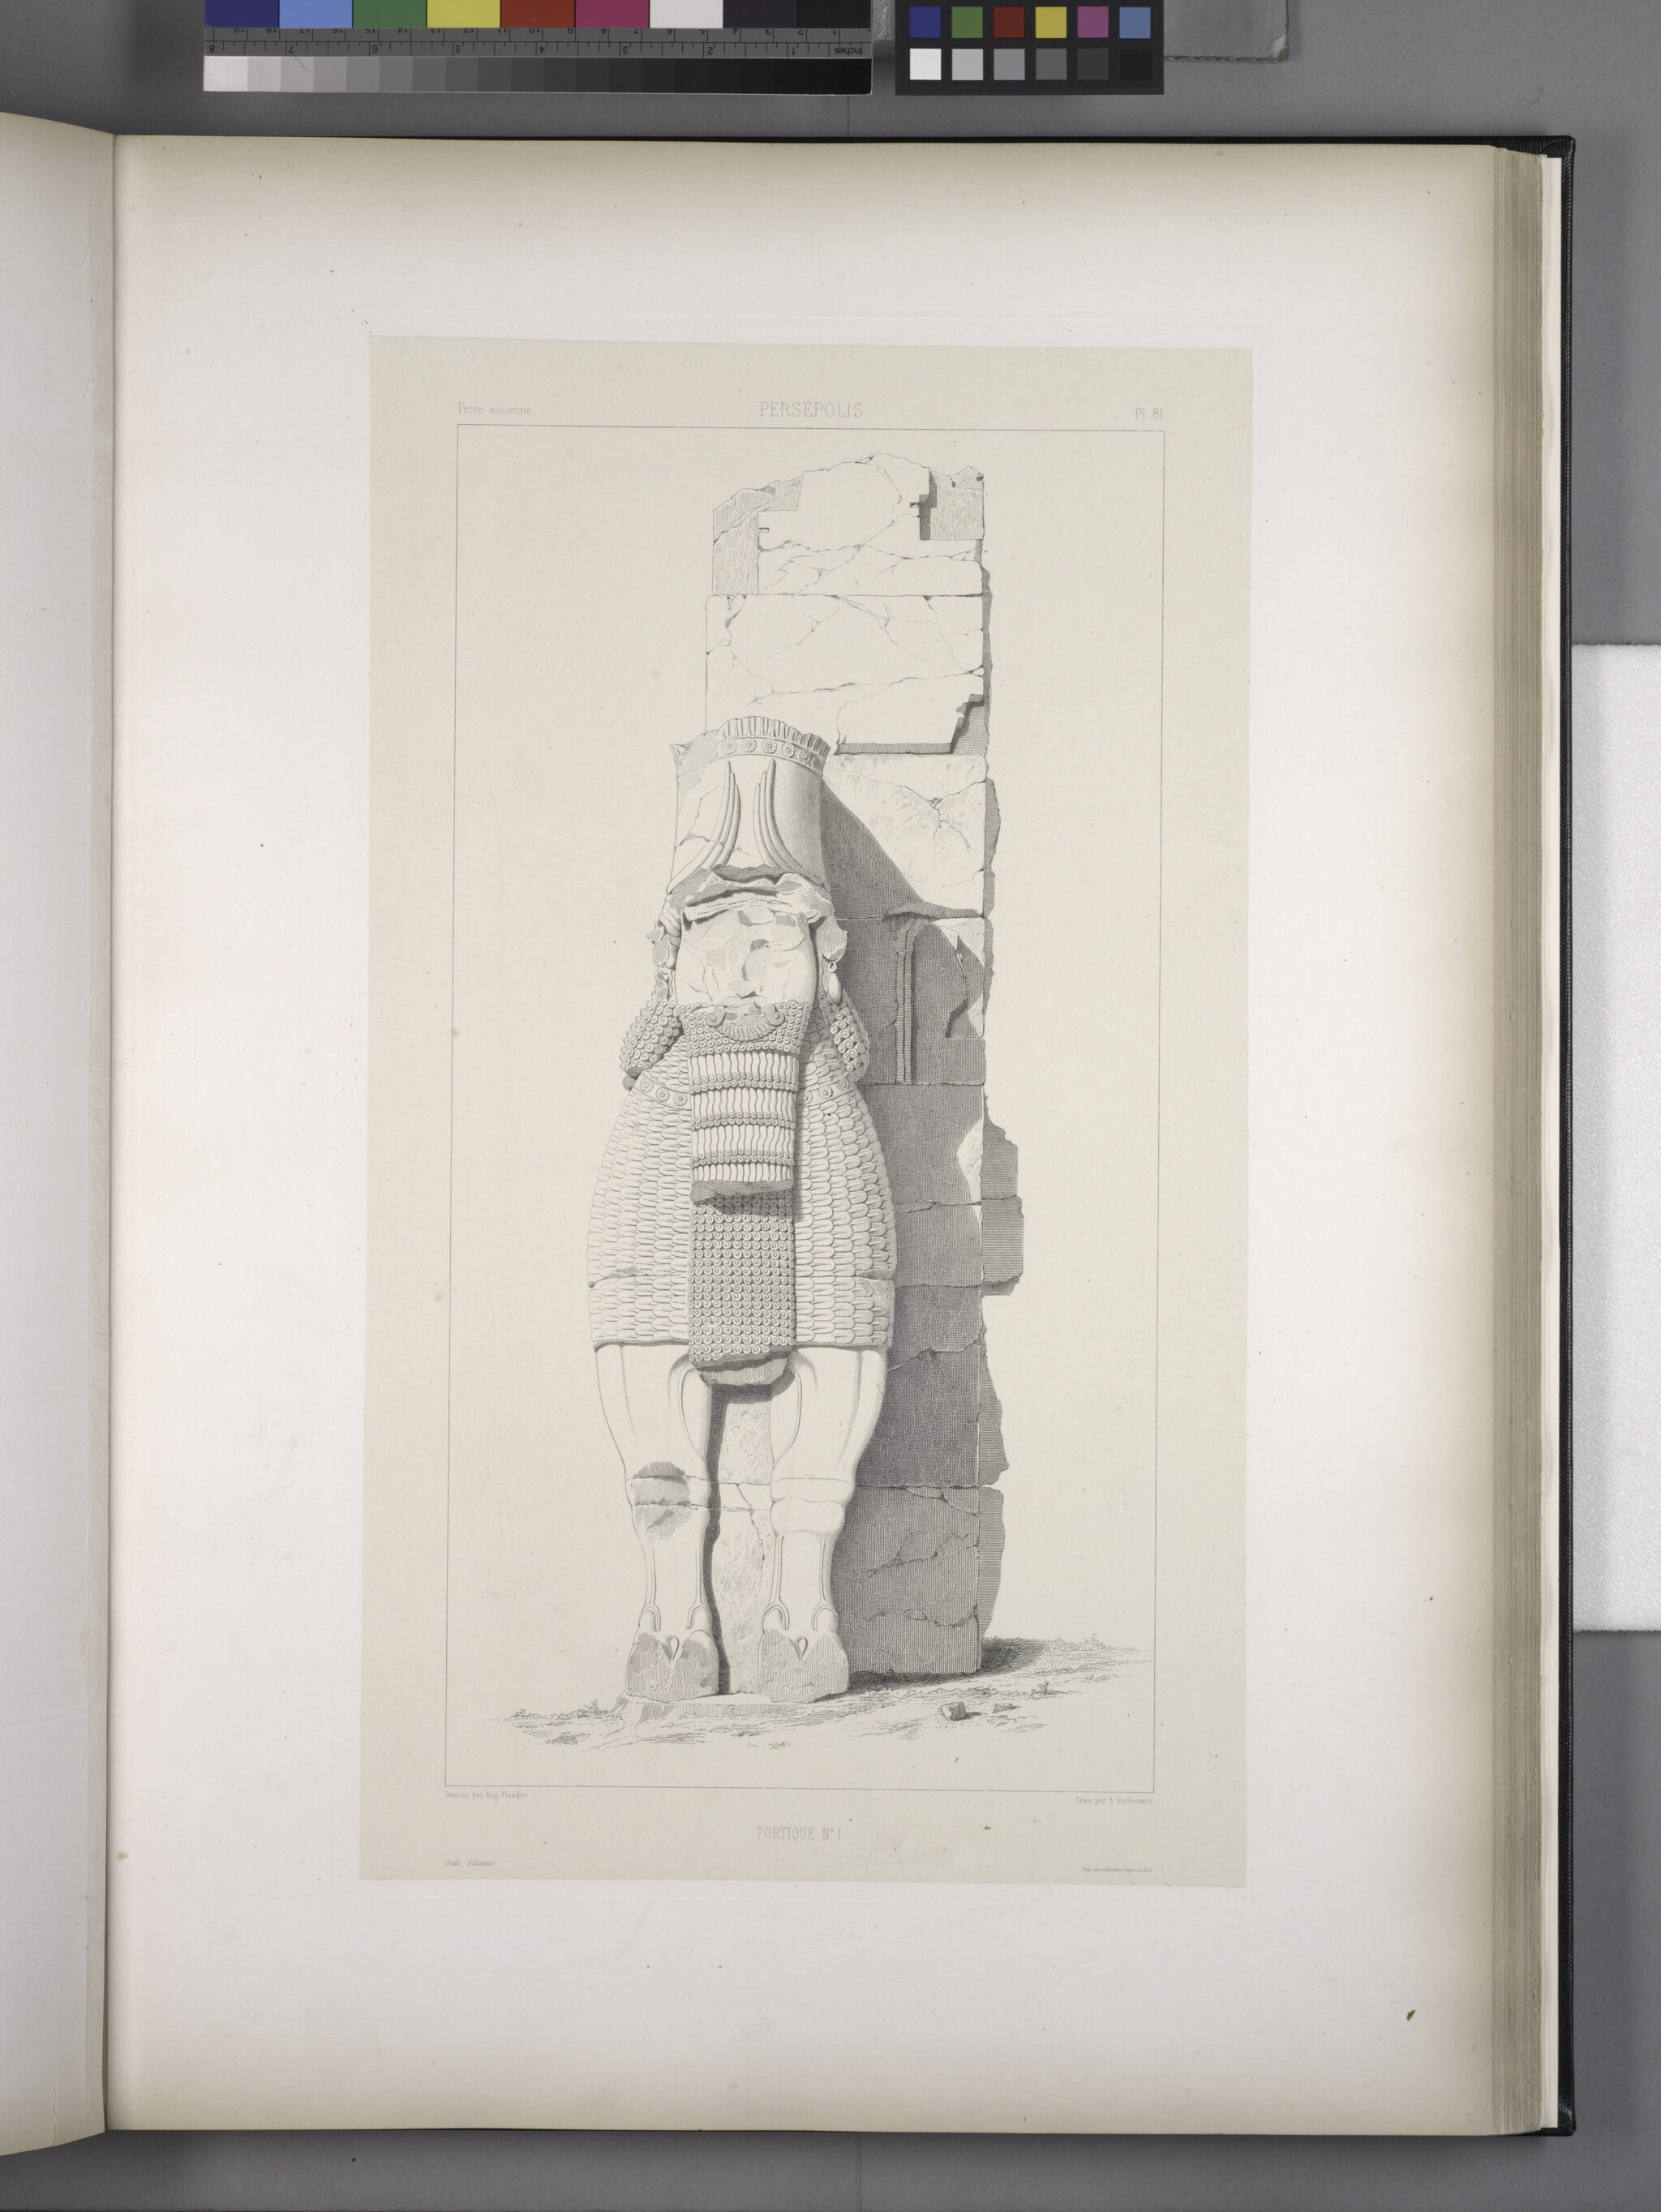
Title: Persépolis. Portique no. 1. Taureau à tête humaine, vu de face (NYPL b12482496-1542794)
Description: Persépolis. Portique no. 1. Taureau à tête humaine, vu de face
Date: 1851
Categories: Images uploaded by Fæ, PD-old-100-expired, PD-scan (PD-old-auto-expired), Images from the New York Public Library, CC-PD-Mark, Media needing category review as of 27 October 2016, NYPL General Research Division, Persepolis in the 19th century, Voyage en Perse, PD-old missing SDC copyright status, Illustrations of Persepolis, Illustrations of Gate of All Nations